Arkansas Highway 103

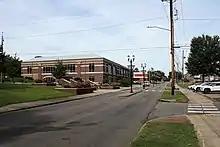
Highway 103 runs north through the University of the Ozarks campus in Clarksville

Highway 103 begins at the intersection of Lakeview Drive as Marina Road in Clarksville near the Spadra Creek Use Area along the Arkansas River. The route runs east then turns north to cross Interstate 40 (I-40) at exit 58. Now entering the central part of the city, Highway 103 becomes Rogers Avenue and has an intersection with Highway 123 before meeting US Highway 64 in downtown Clarksville. Now forming a concurrency westbound with US 64, the highways pass the Dunlap House and Johnson County Courthouse, both listed on the National Register of Historic Places (NRHP). The concurrency ends when Highway 103 turns north and becomes College Avenue. Highway 103 passes the historic First Presbyterian Church before entering the University of the Ozarks campus, with the majority of the campus buildings including the historic Clarksville National Guard Armory and Munger-Wilson Memorial Chapel located on the west side of the highway. Following the university, Highway 103 exits Clarksville and heads northwest to Harmony through sparsely populated forested land.